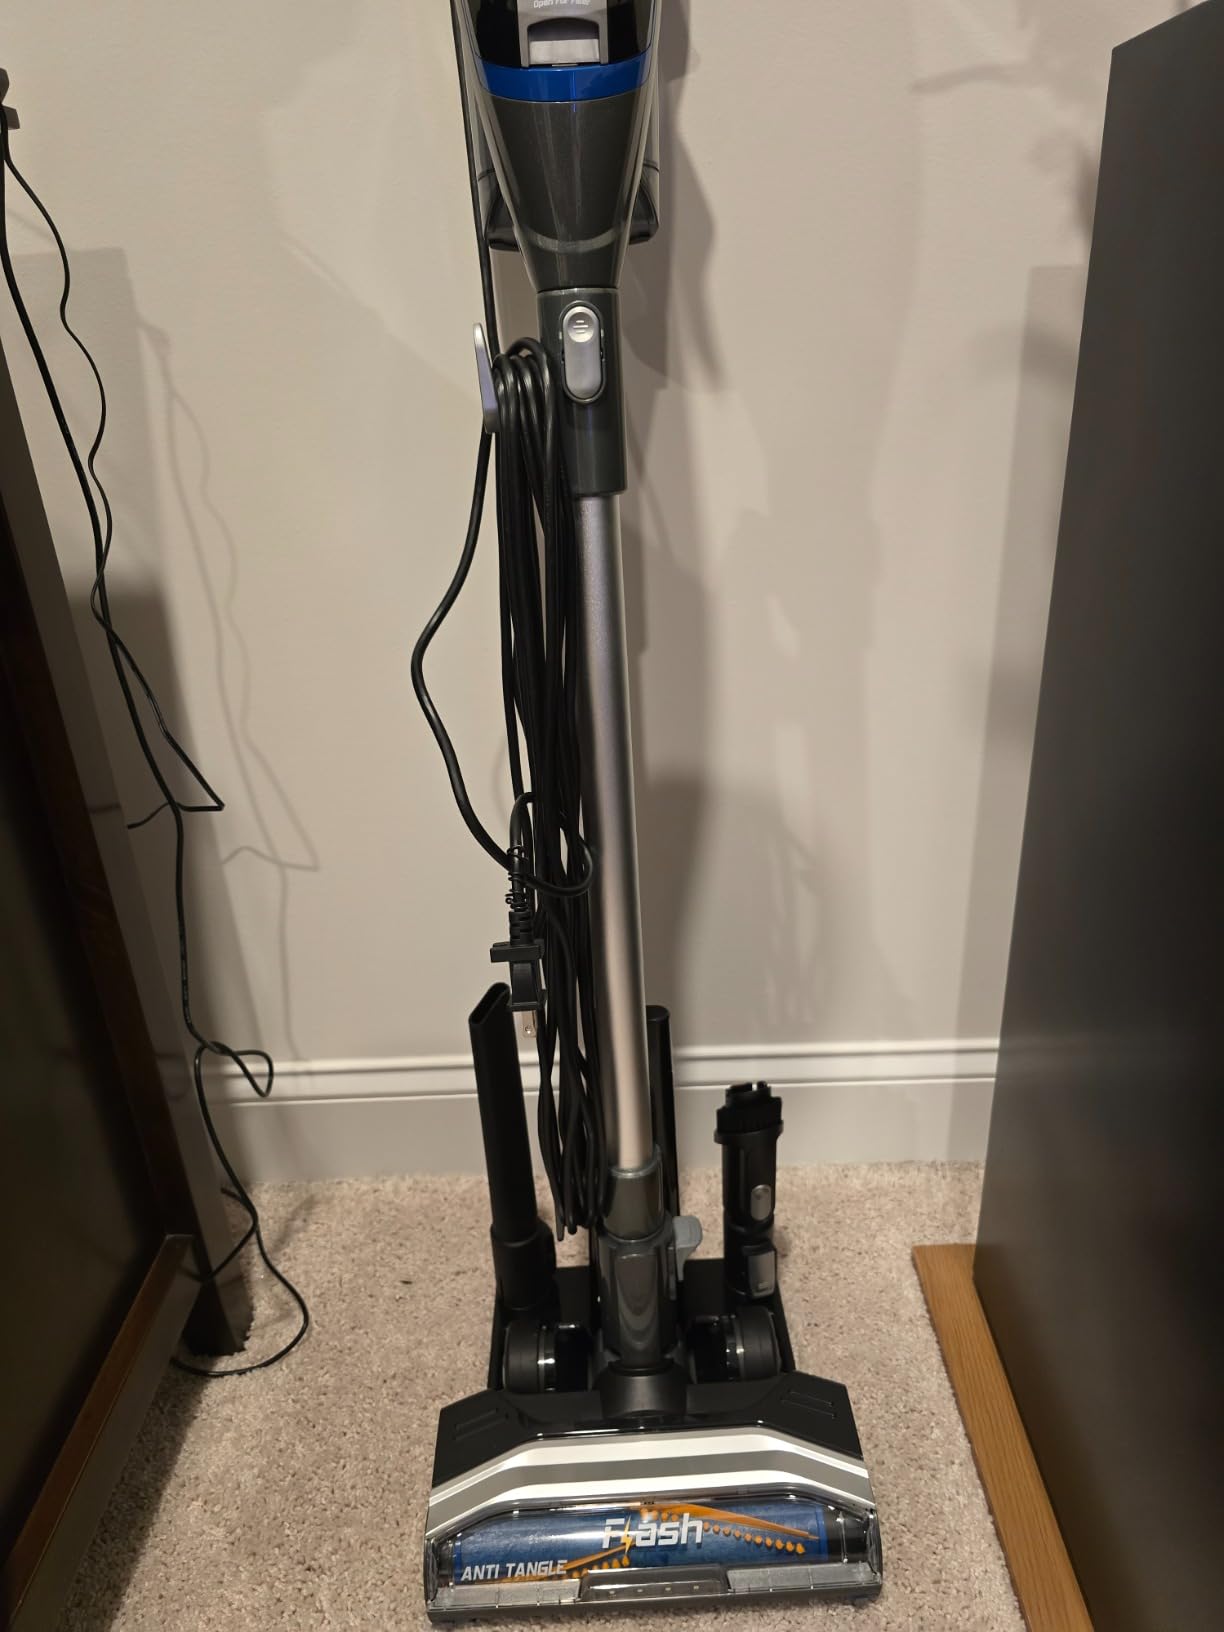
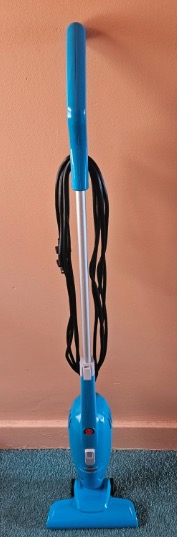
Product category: items_vacuum
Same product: no